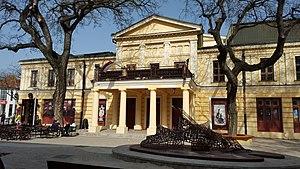
Cet article recense les monuments culturels du district de Bačka occidentale en Serbie.
Le théâtre national de Sombor est situé à Sombor, dans la province de Voïvodine et dans le district de Bačka occidentale, en Serbie. Il est inscrit sur la liste des monuments culturels de grande importance de la République de Serbie.
Les monuments culturels de grande importance sont les monuments de Serbie qui, par leur valeur, bénéficient d'un haut degré de protection.